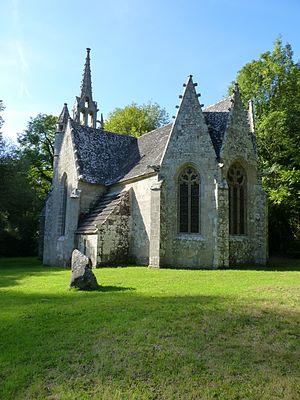
Chapelle du 15ème siècle entre Plufur et Trémel.
La chapelle Saint-Nicolas est un lieu de culte catholique situé dans la commune de Plufur, dans le département français des Côtes-d'Armor, en Bretagne. Construite en 1499, elle est l'archétype du style Beaumanoir, qui va se répandre principalement dans le Bas-Trégor, parfois dans le Léon, et jusqu'en Cornouaille.
Le style Beaumanoir désigne une série d'édifices religieux bretons de la période flamboyante, d'une facture originale. Ils sont reconnaissables à leur clocher-mur élancé, accosté d'une tourelle d'escalier, et à leur chevet à trois pans, à hauts gables et à noues multiples. Ils sont construits à la fin du XVᵉ siècle et au XVIᵉ, principalement dans le Bas-Trégor. Le style est imité jusqu'au XIXᵉ siècle.